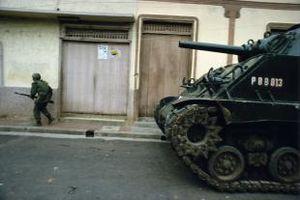
Estelí ou La Villa de San Antonio de Pavia de Estelí est une ville du Nicaragua qui a donné son nom à l'un des 15 départements du pays.